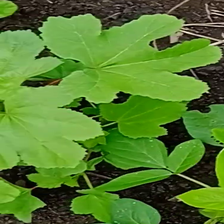
Weed species: Little_Mallow(Malva parviflora)